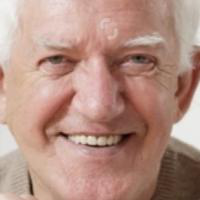
Age group: age 66-80